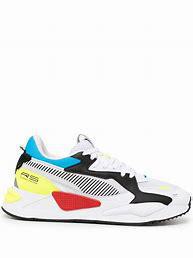
Brand: Puma
Model: Rs Z